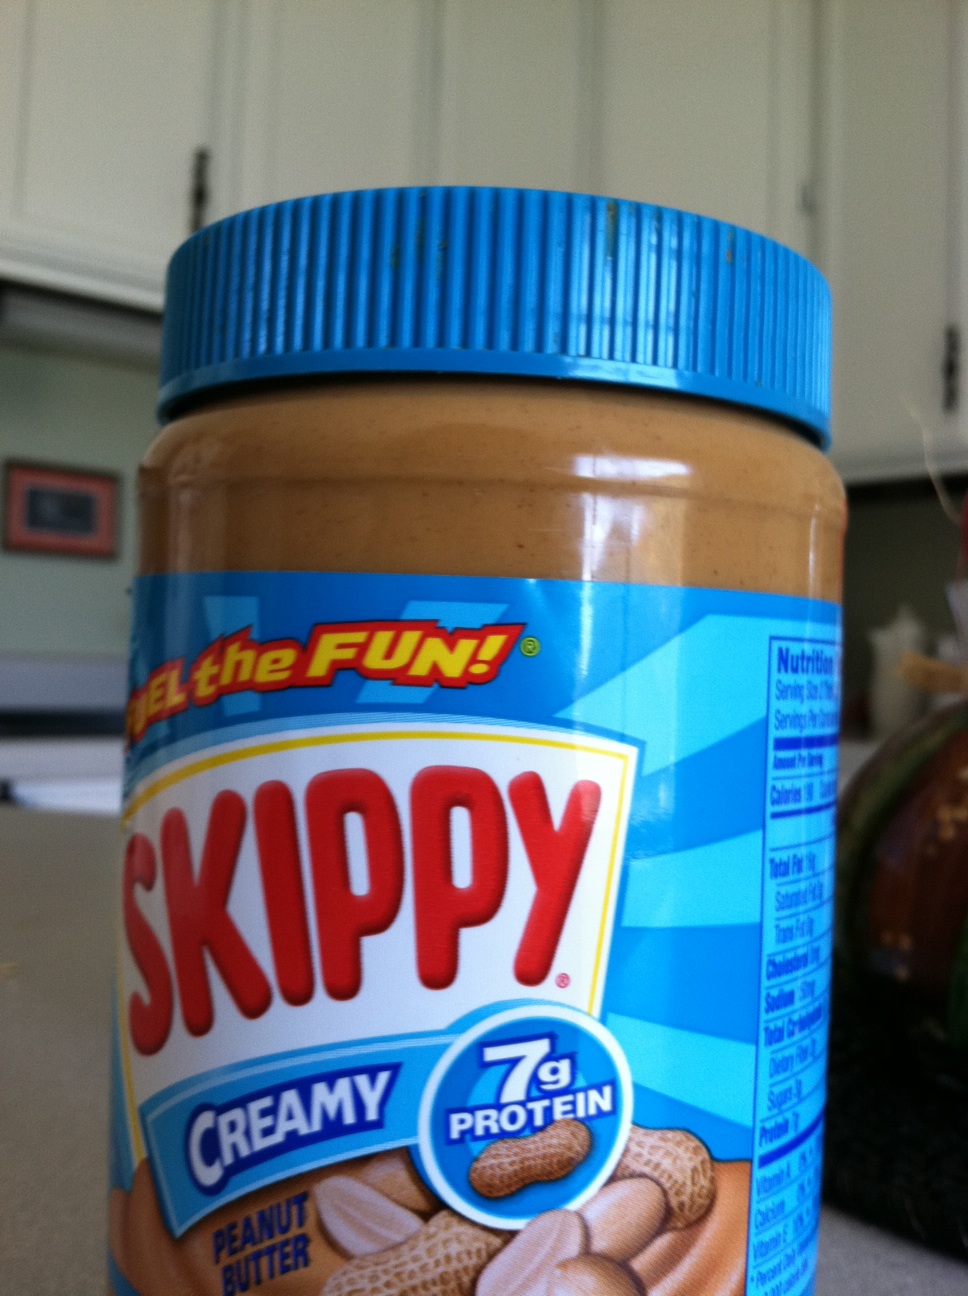Question: Is this creamy or crunchy peanut butter?
Answer: creamy